Old Europe (archaeology)

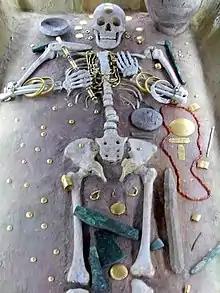

Marija Gimbutas studied the Neolithic period in order to understand cultural developments in settled village culture in the southern Balkans, which she characterized as peaceful, matristic, and possessing a goddess-centered religion. In contrast, she characterizes the later Indo-European influences as warlike, nomadic, and patrilineal. Using evidence from pottery and sculpture, and combining the tools of archaeology, comparative mythology, linguistics, and, most controversially, folkloristics, Gimbutas invented a new interdisciplinary field, archaeomythology.